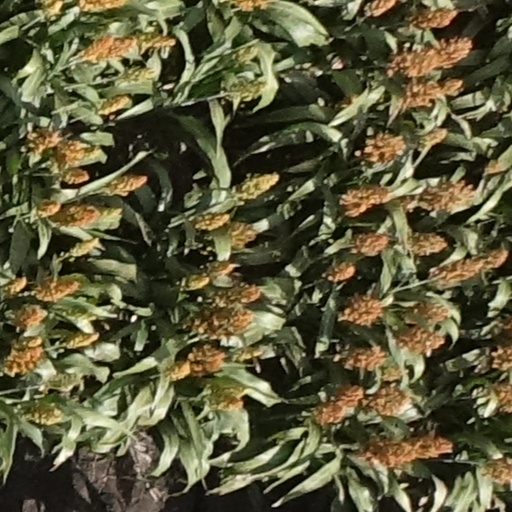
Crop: sorghum